Kursk

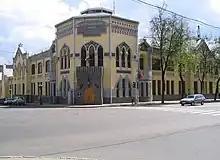
Central Bank of Russia building

The cathedral has two stories, with the lower church consecrated to St. Sergius of Radonezh and the upper one to the Theotokos of Kazan. The upper church is noted for an intricate icon screen which took sixteen years to complete. The three-story cathedral bell tower derives peculiar interest from the fact that Seraphim of Sarov, whose father took part in construction works, survived an accidental fall from its top floor at the age of seven. The Resurrection Church is also shown, where St. Seraphim was baptized.